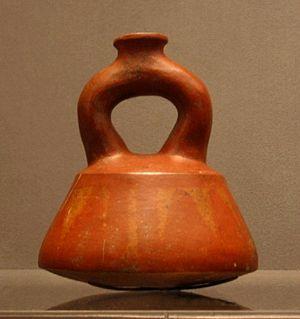
La culture de Tlatilco est une culture qui a été florissante dans la vallée de Mexico entre les années 1250 et 800 av. J.-C, au cours de la période préclassique ancienne en Mésoamérique. Tlatilco, Tlapacoya, et Coapexco étaient les principaux sites de la culture de Tlatilco.